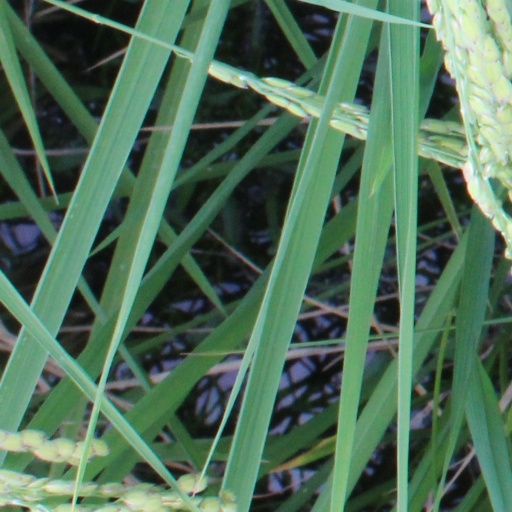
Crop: rice